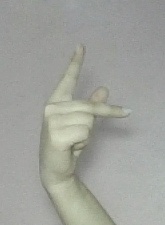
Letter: dha